Vincenzo Camporini

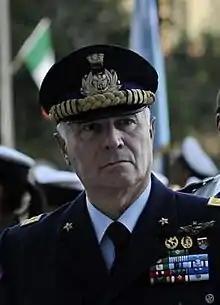

Vincenzo Camporini, KGC (born 21 June 1946), is an Italian general and politician. He was the Chief of the Defence General Staff in Italy from 12 February 2008 until 2011. He became chief of staff of the Italian Air Force on 20 September 2006. Camporini has over 2,500 hours' flying time in over twenty different aircraft types, including helicopters. General Camporini is qualified in Aeronautical Sciences and International and Diplomatic Sciences. He is a Fellow of the Royal Aeronautical Society.